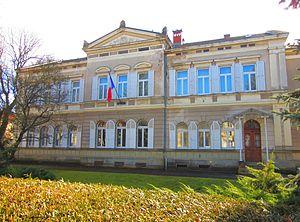
Sous prefecture Boulay Moselle
Boulay-Moselle, localement appelée Boulay, est une commune française située dans le département de la Moselle en région Grand Est.